Miguel Ángel Burelli Rivas

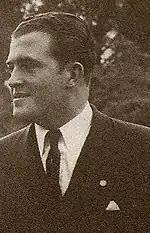
Miguel Angel Burelli in the early 1950s

He graduated as lawyer with a post-graduate degree in Political Sciences in University of Florence and a post-graduate degree in law from the University of Madrid, Spain. Miguel Angel Burelli spoke fluently Italian, English, French, Portuguese and of course Spanish.